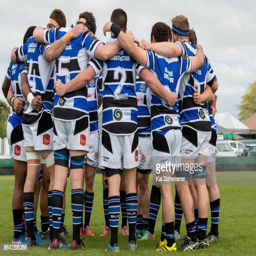
huddle prior to the match